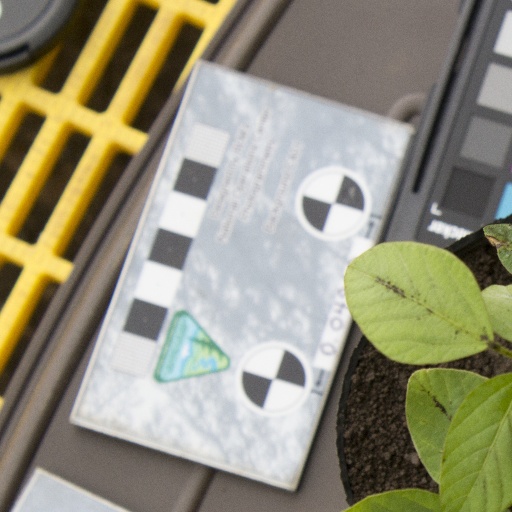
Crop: soybean